Landscape painting

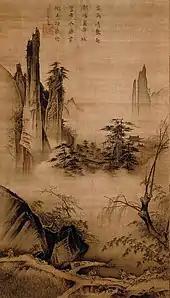
Ma Yuan (1160–1225), "Dancing and Singing" ("Peasants Returning from Work"), 13th century, Southern Song (Chinese), Collected in the Palace Museum.

Landscapes in watercolour on paper became a distinct specialism, above all in England, where a particular tradition of talented artists who only, or almost entirely, painted landscape watercolours developed, as it did not in other countries. These were very often real views, though sometimes the compositions were adjusted for artistic effect. The paintings sold relatively cheaply, but were far quicker to produce. These professionals could augment their income by training the "armies of amateurs" who also painted.